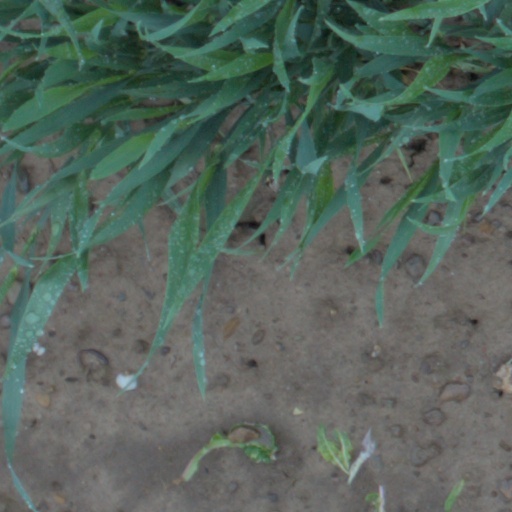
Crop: wheat